Alan McNicoll

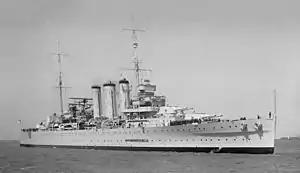
The County-class cruiser, HMAS "Australia". Captain Alan McNicoll served as Commanding Officer of "Australia" from 1952 to 1954.

McNicoll relinquished command of HMAS "Australia" in July 1954 before the cruiser was paid off and marked for disposal the following month, and he briefly returned to duties at the Navy Office. In November, he embarked for London to attend the Imperial Defence College as part of the 1955 course intake, which signified that he had been marked for senior command. McNicoll and his wife, Ruth, had separated in 1950 and their divorce, which cited adultery as the cause, was finalised in October 1956, while the former was still in London. On 17 May the following year, McNicoll wed Frances Mary Chadwick, a journalist, in the Hampstead register office. Made acting rear admiral in January 1957, McNicoll was appointed as Head of the Australian Joint Service Staff in London. He returned to Australia in February 1958 and was selected to serve as Deputy Secretary (Military) at the Department of Defence; McNicoll's rank was made substantive in July that year.